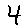
Label: 4